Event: Nepal Earthquake
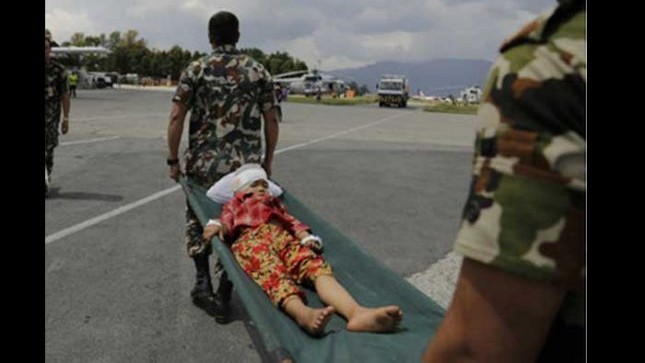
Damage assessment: no_damage